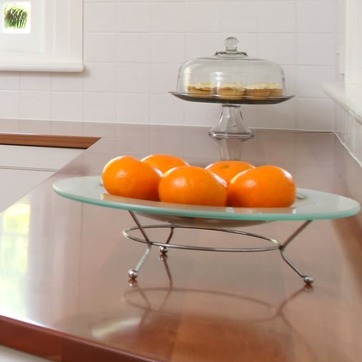
Material: food